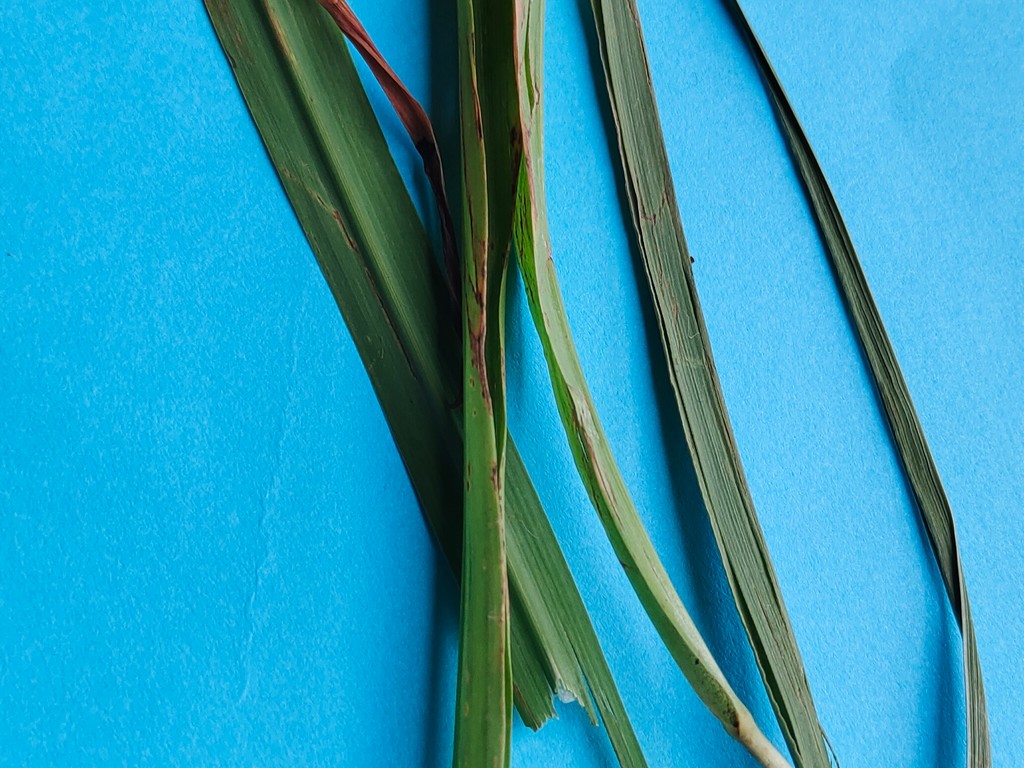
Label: Unhealthy